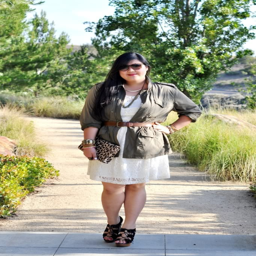
being a plus size woman can be challenging when it comes to fashion